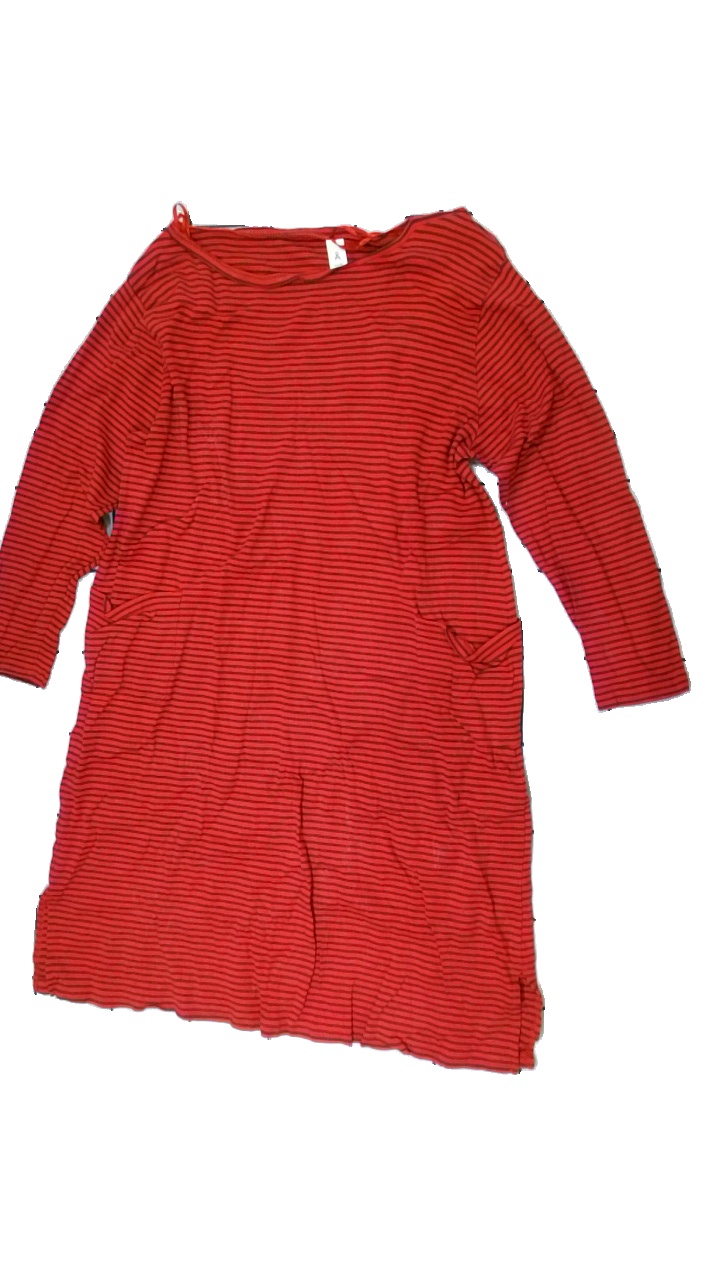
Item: Top (Ladies)
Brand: Åhlens
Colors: Red, Purple
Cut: Regular
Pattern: Striped
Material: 79% Cotton 21% Nylon
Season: All
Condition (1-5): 1
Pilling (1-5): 5
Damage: Washed out, damaged and mended seams
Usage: Export
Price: <50